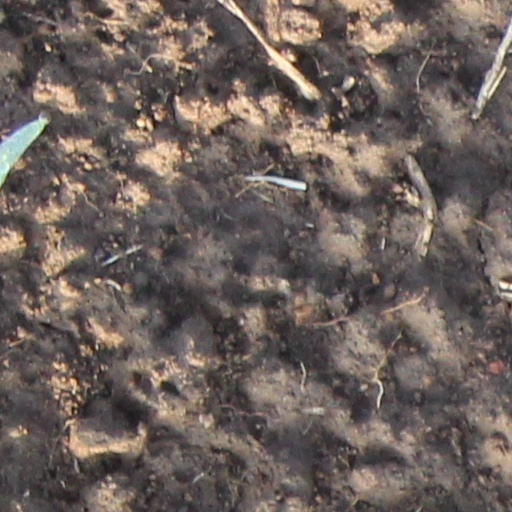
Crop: wheat